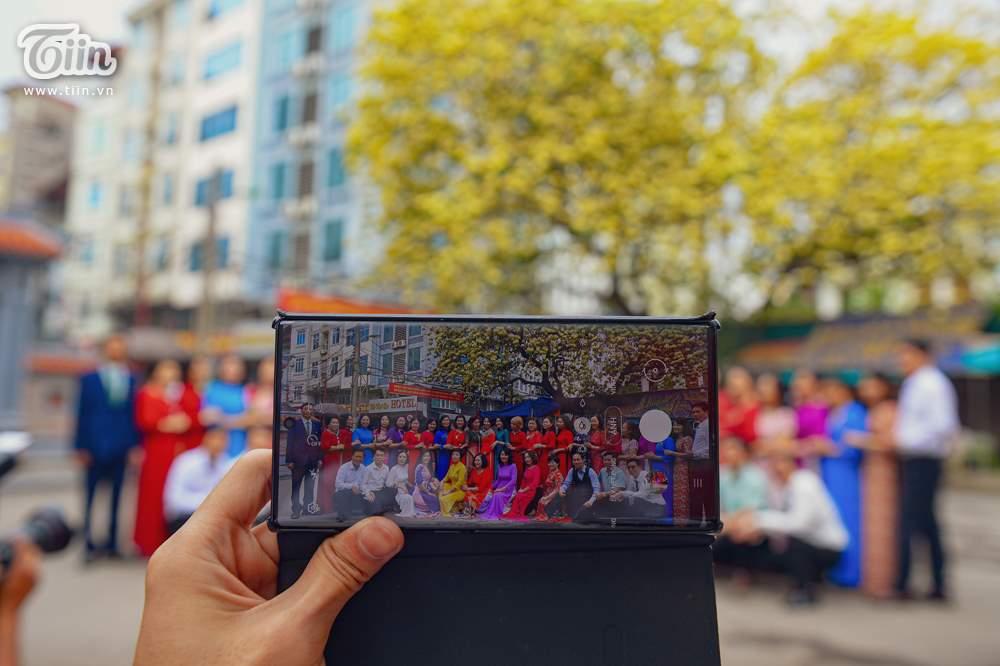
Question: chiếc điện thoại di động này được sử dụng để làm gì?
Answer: để chụp hình